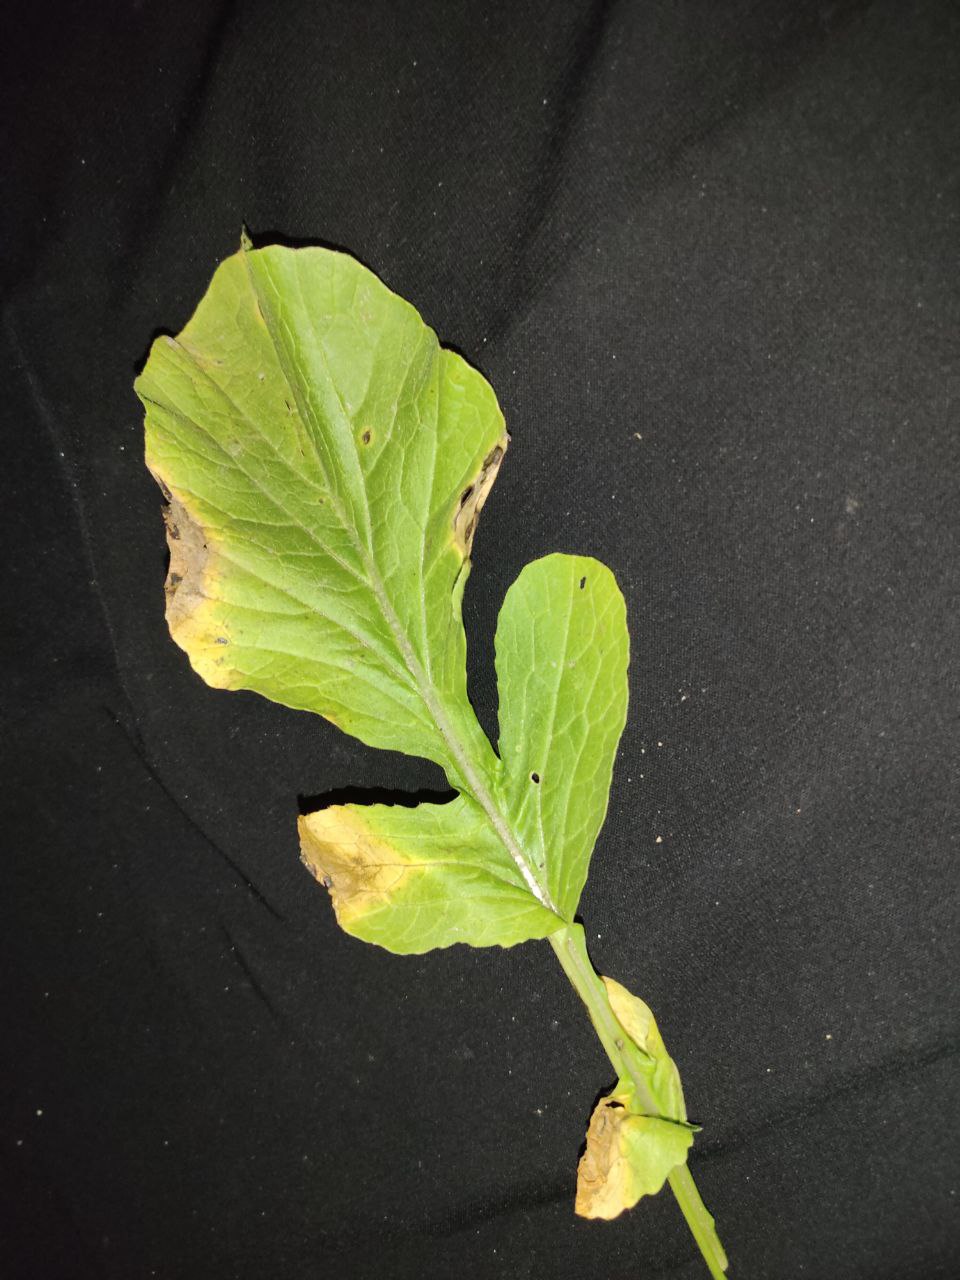
Label: Downey mildew